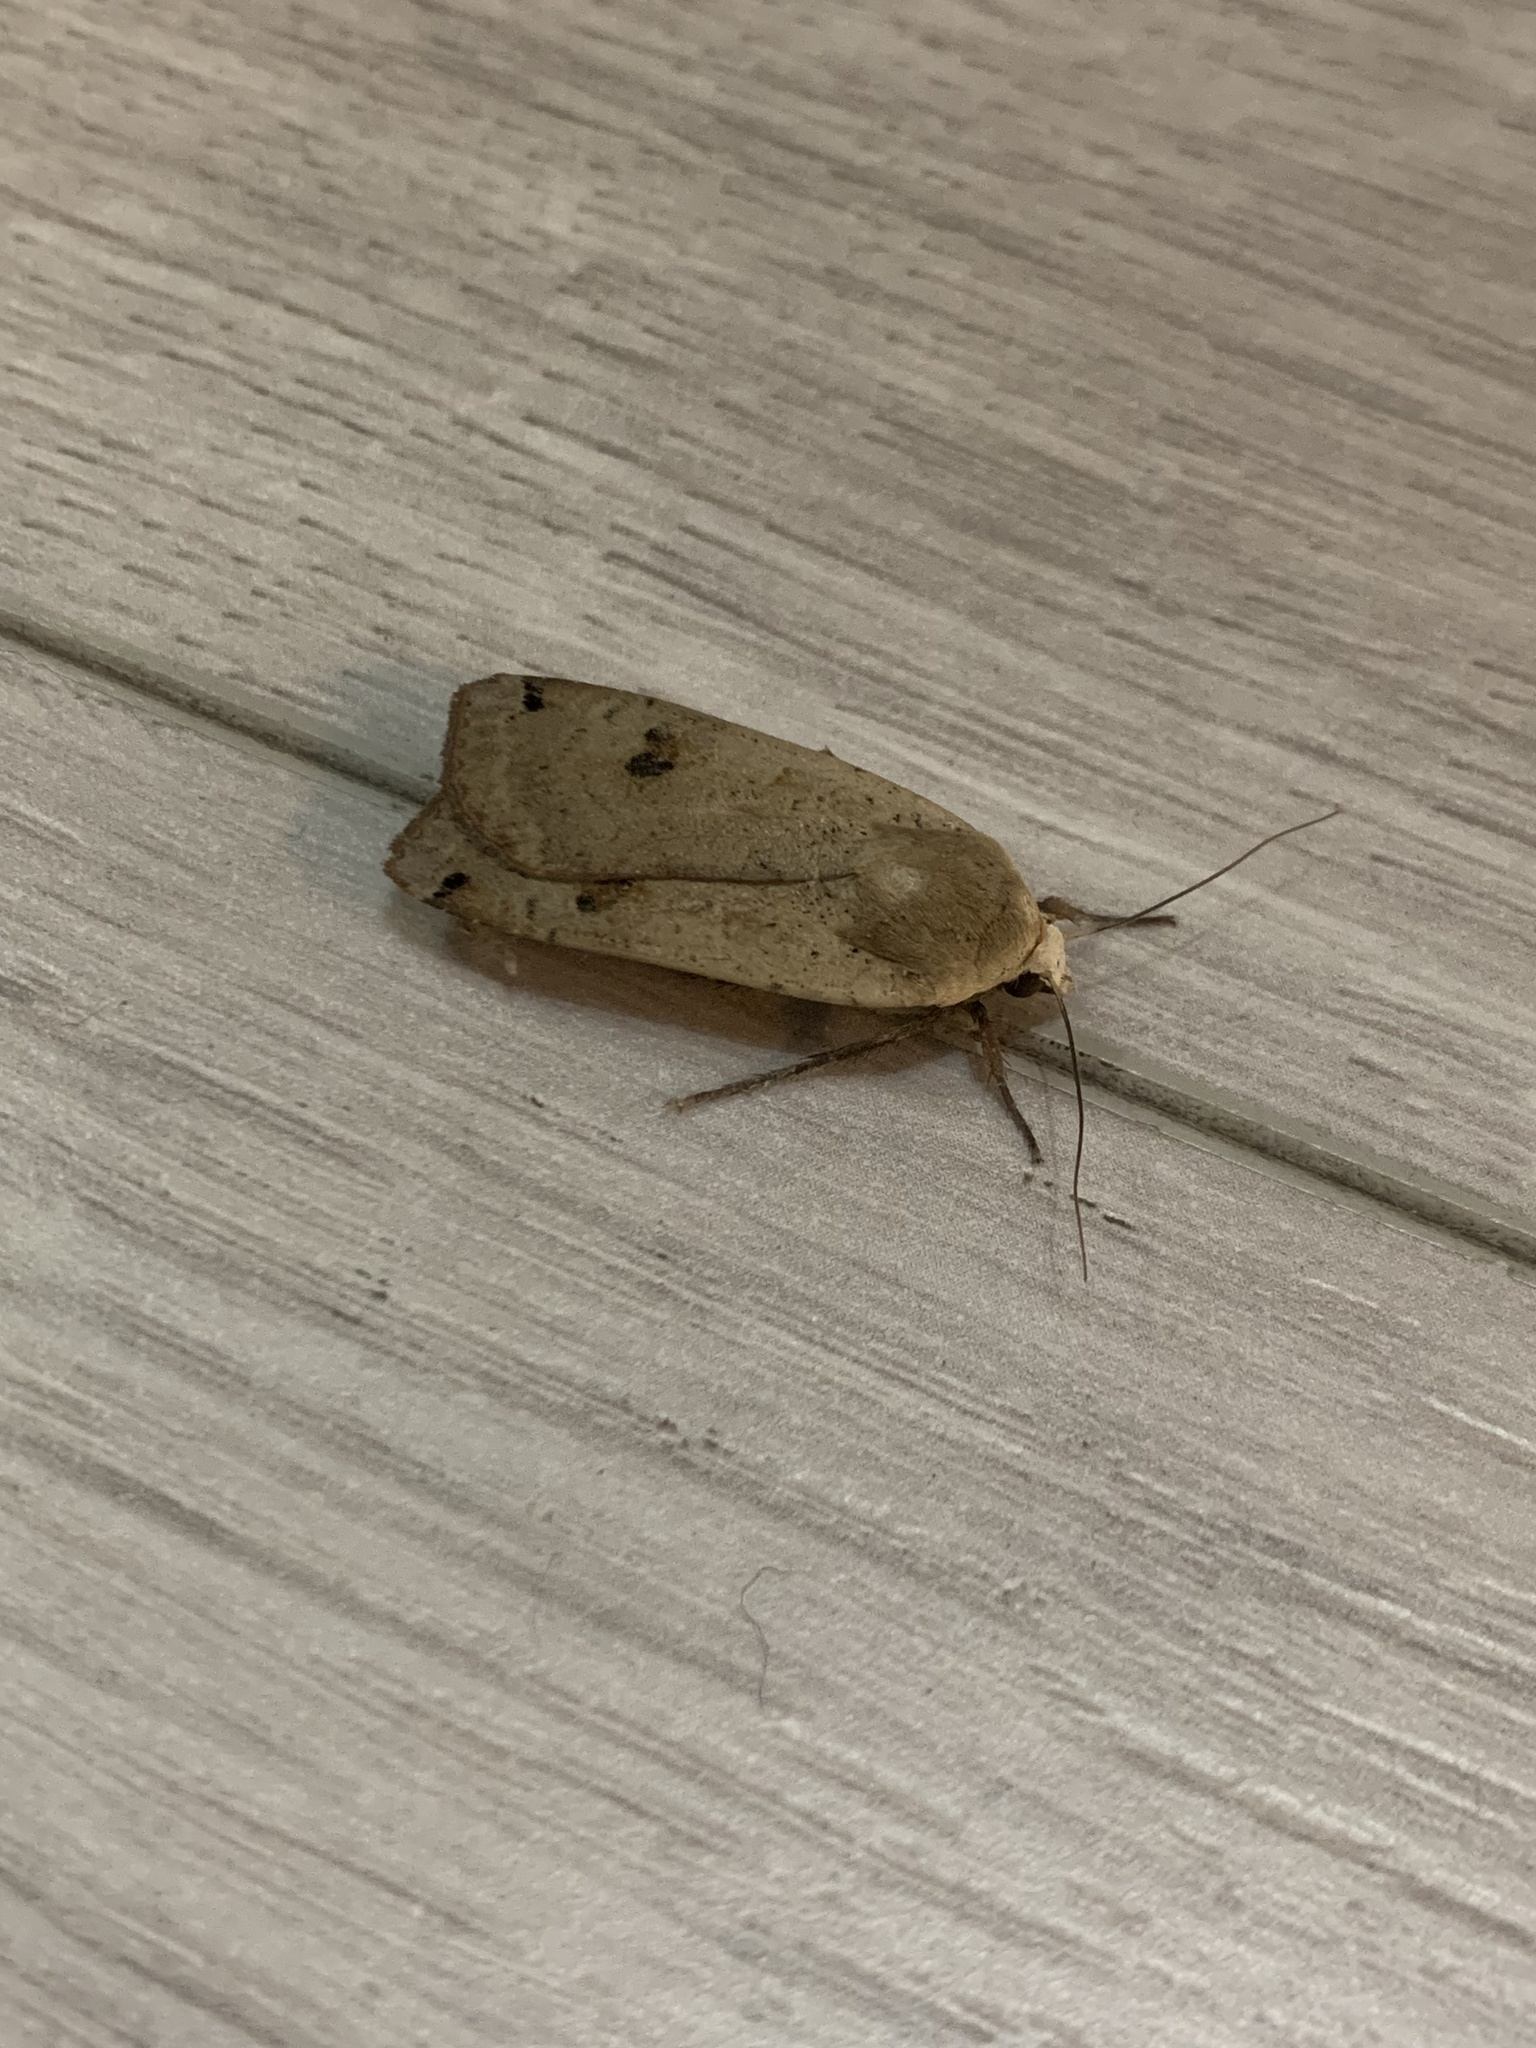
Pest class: cutworms